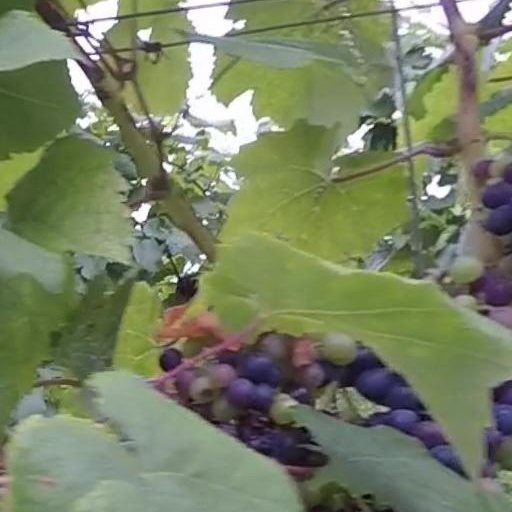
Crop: grape